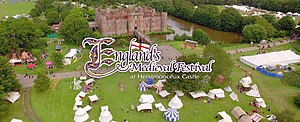
England's Medieval Festival
England's Medieval Festival på Herstmonceux Castle.
England's Medieval Festival er en middelalderfestival, der afholdes i august måned på Herstmonceux Castle i Sussex, England. Arrangementet foregår over tre dage, og festivalen indeholder bl.a. ridderturnering, falkonerer, fodkamp, reenactment i form af teltlejr, middelaldermusik, kampshows og middelaldermarked med håndværk, mad og drikke.